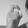
ASL letter: X